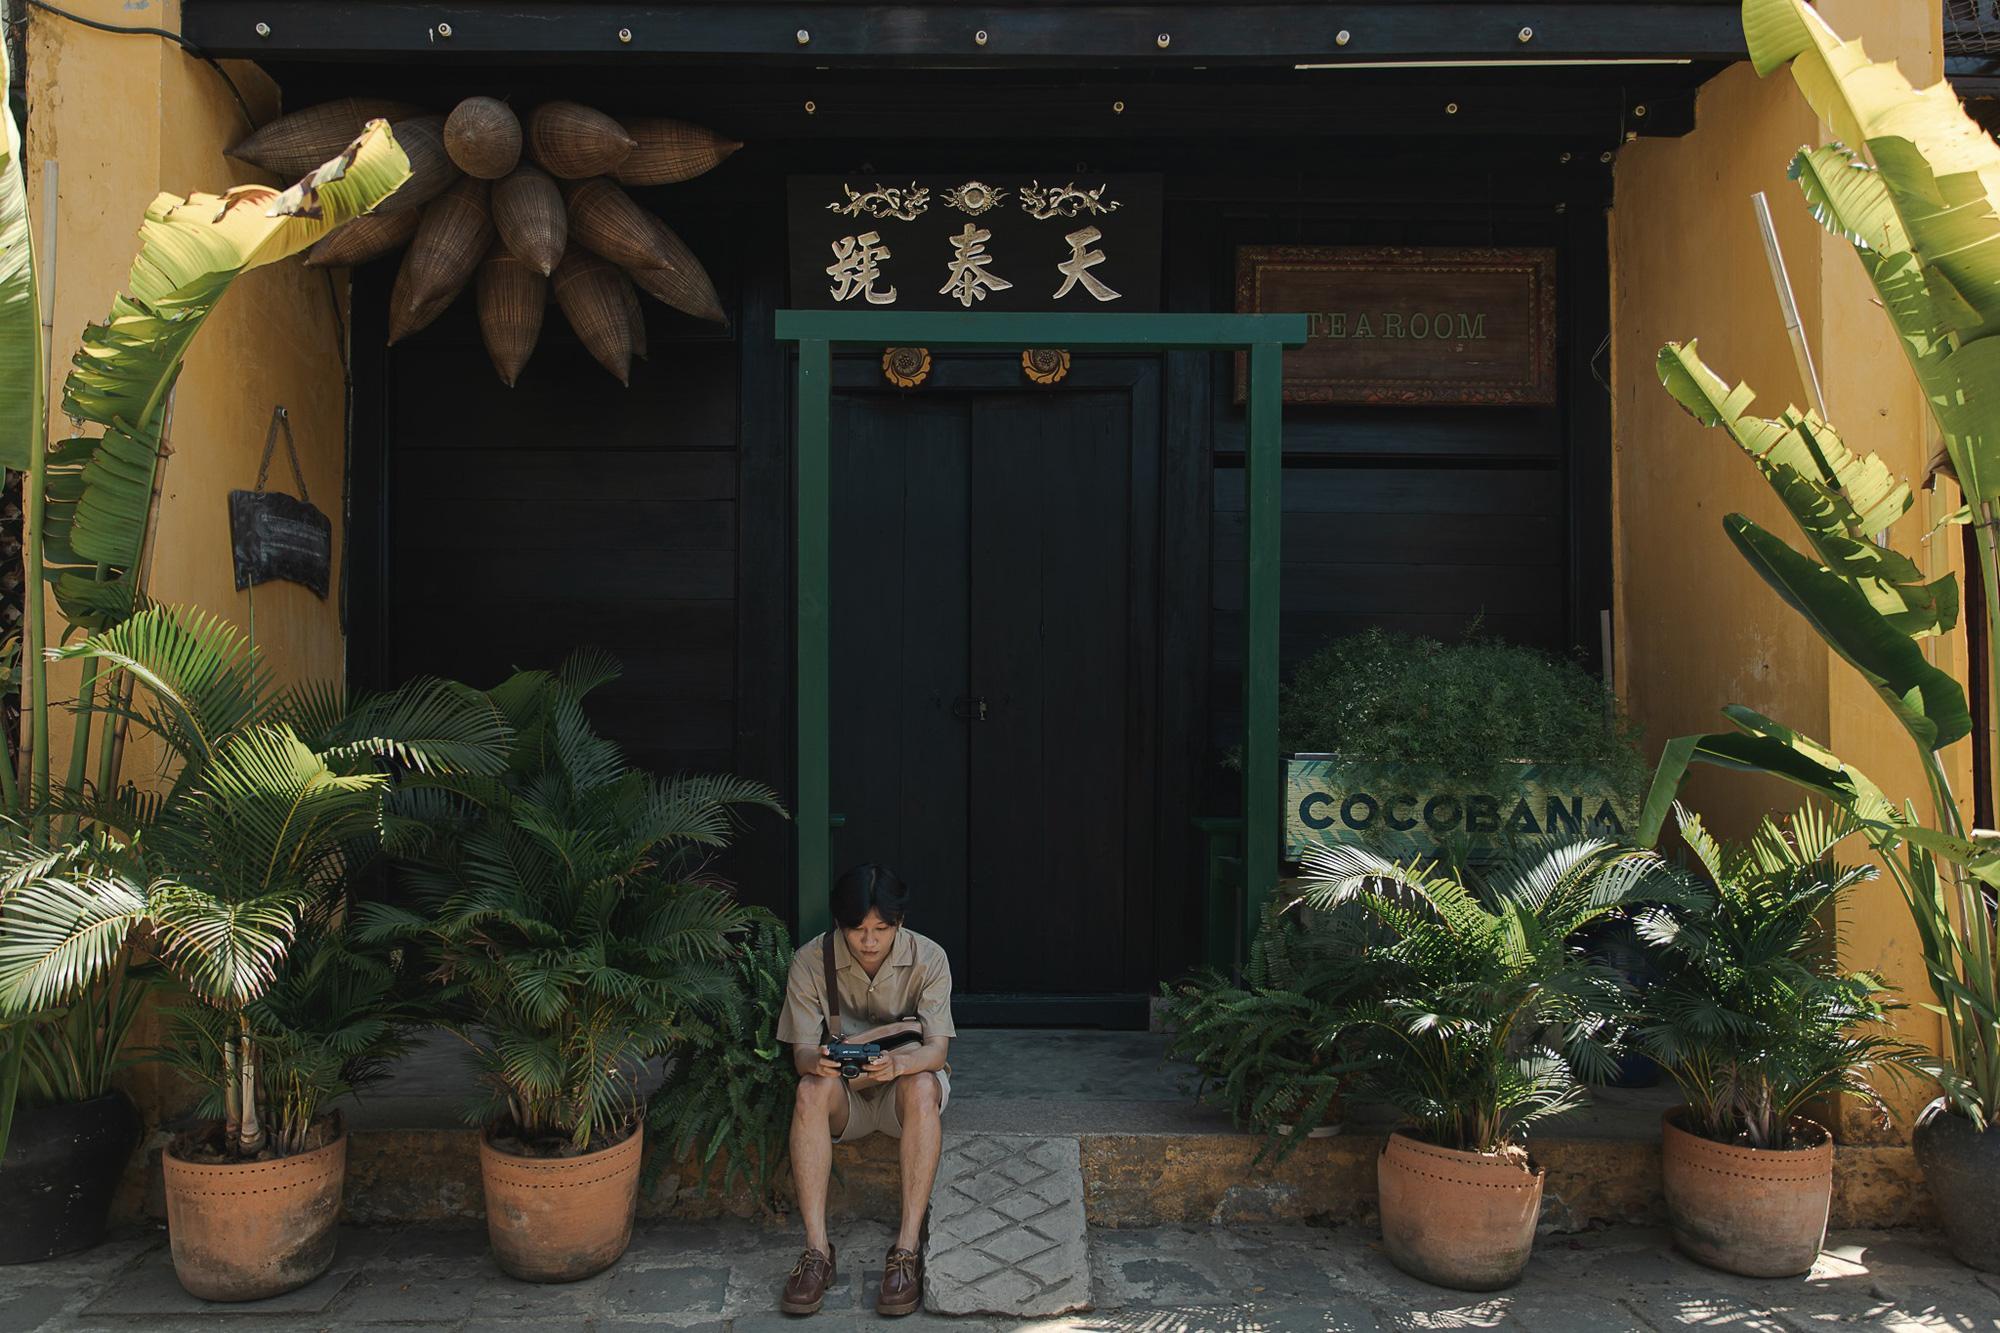
có một người đang ngồi bên những chậu cây trước căn nhà gỗ